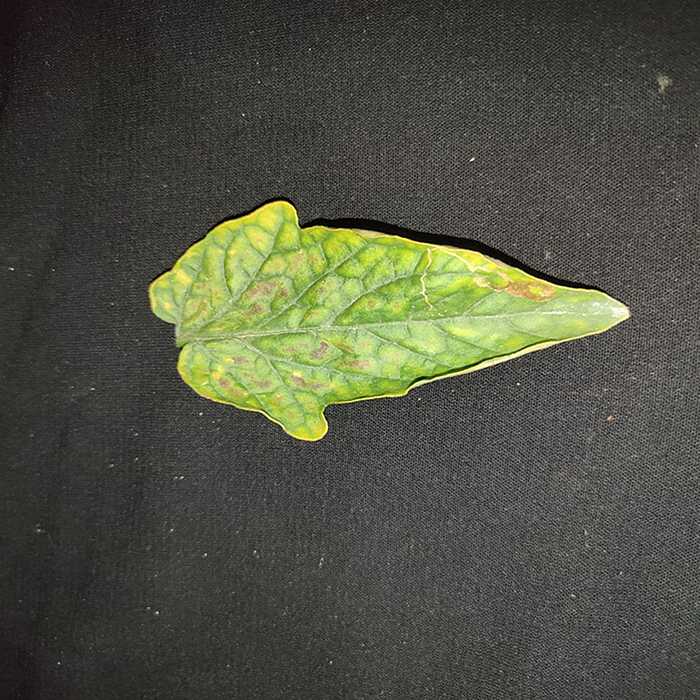
Plant: Tomato
Label: Tomato spotted wilt